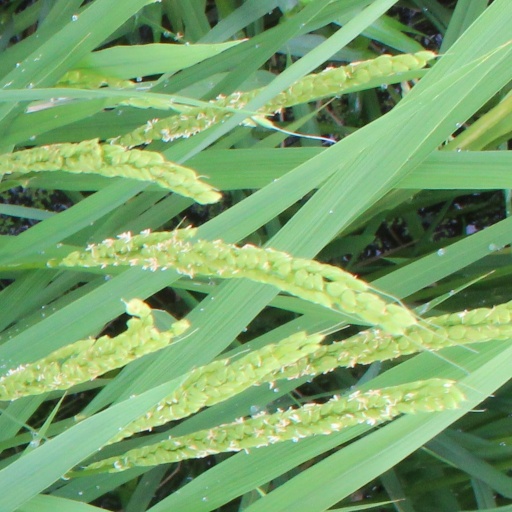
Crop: rice